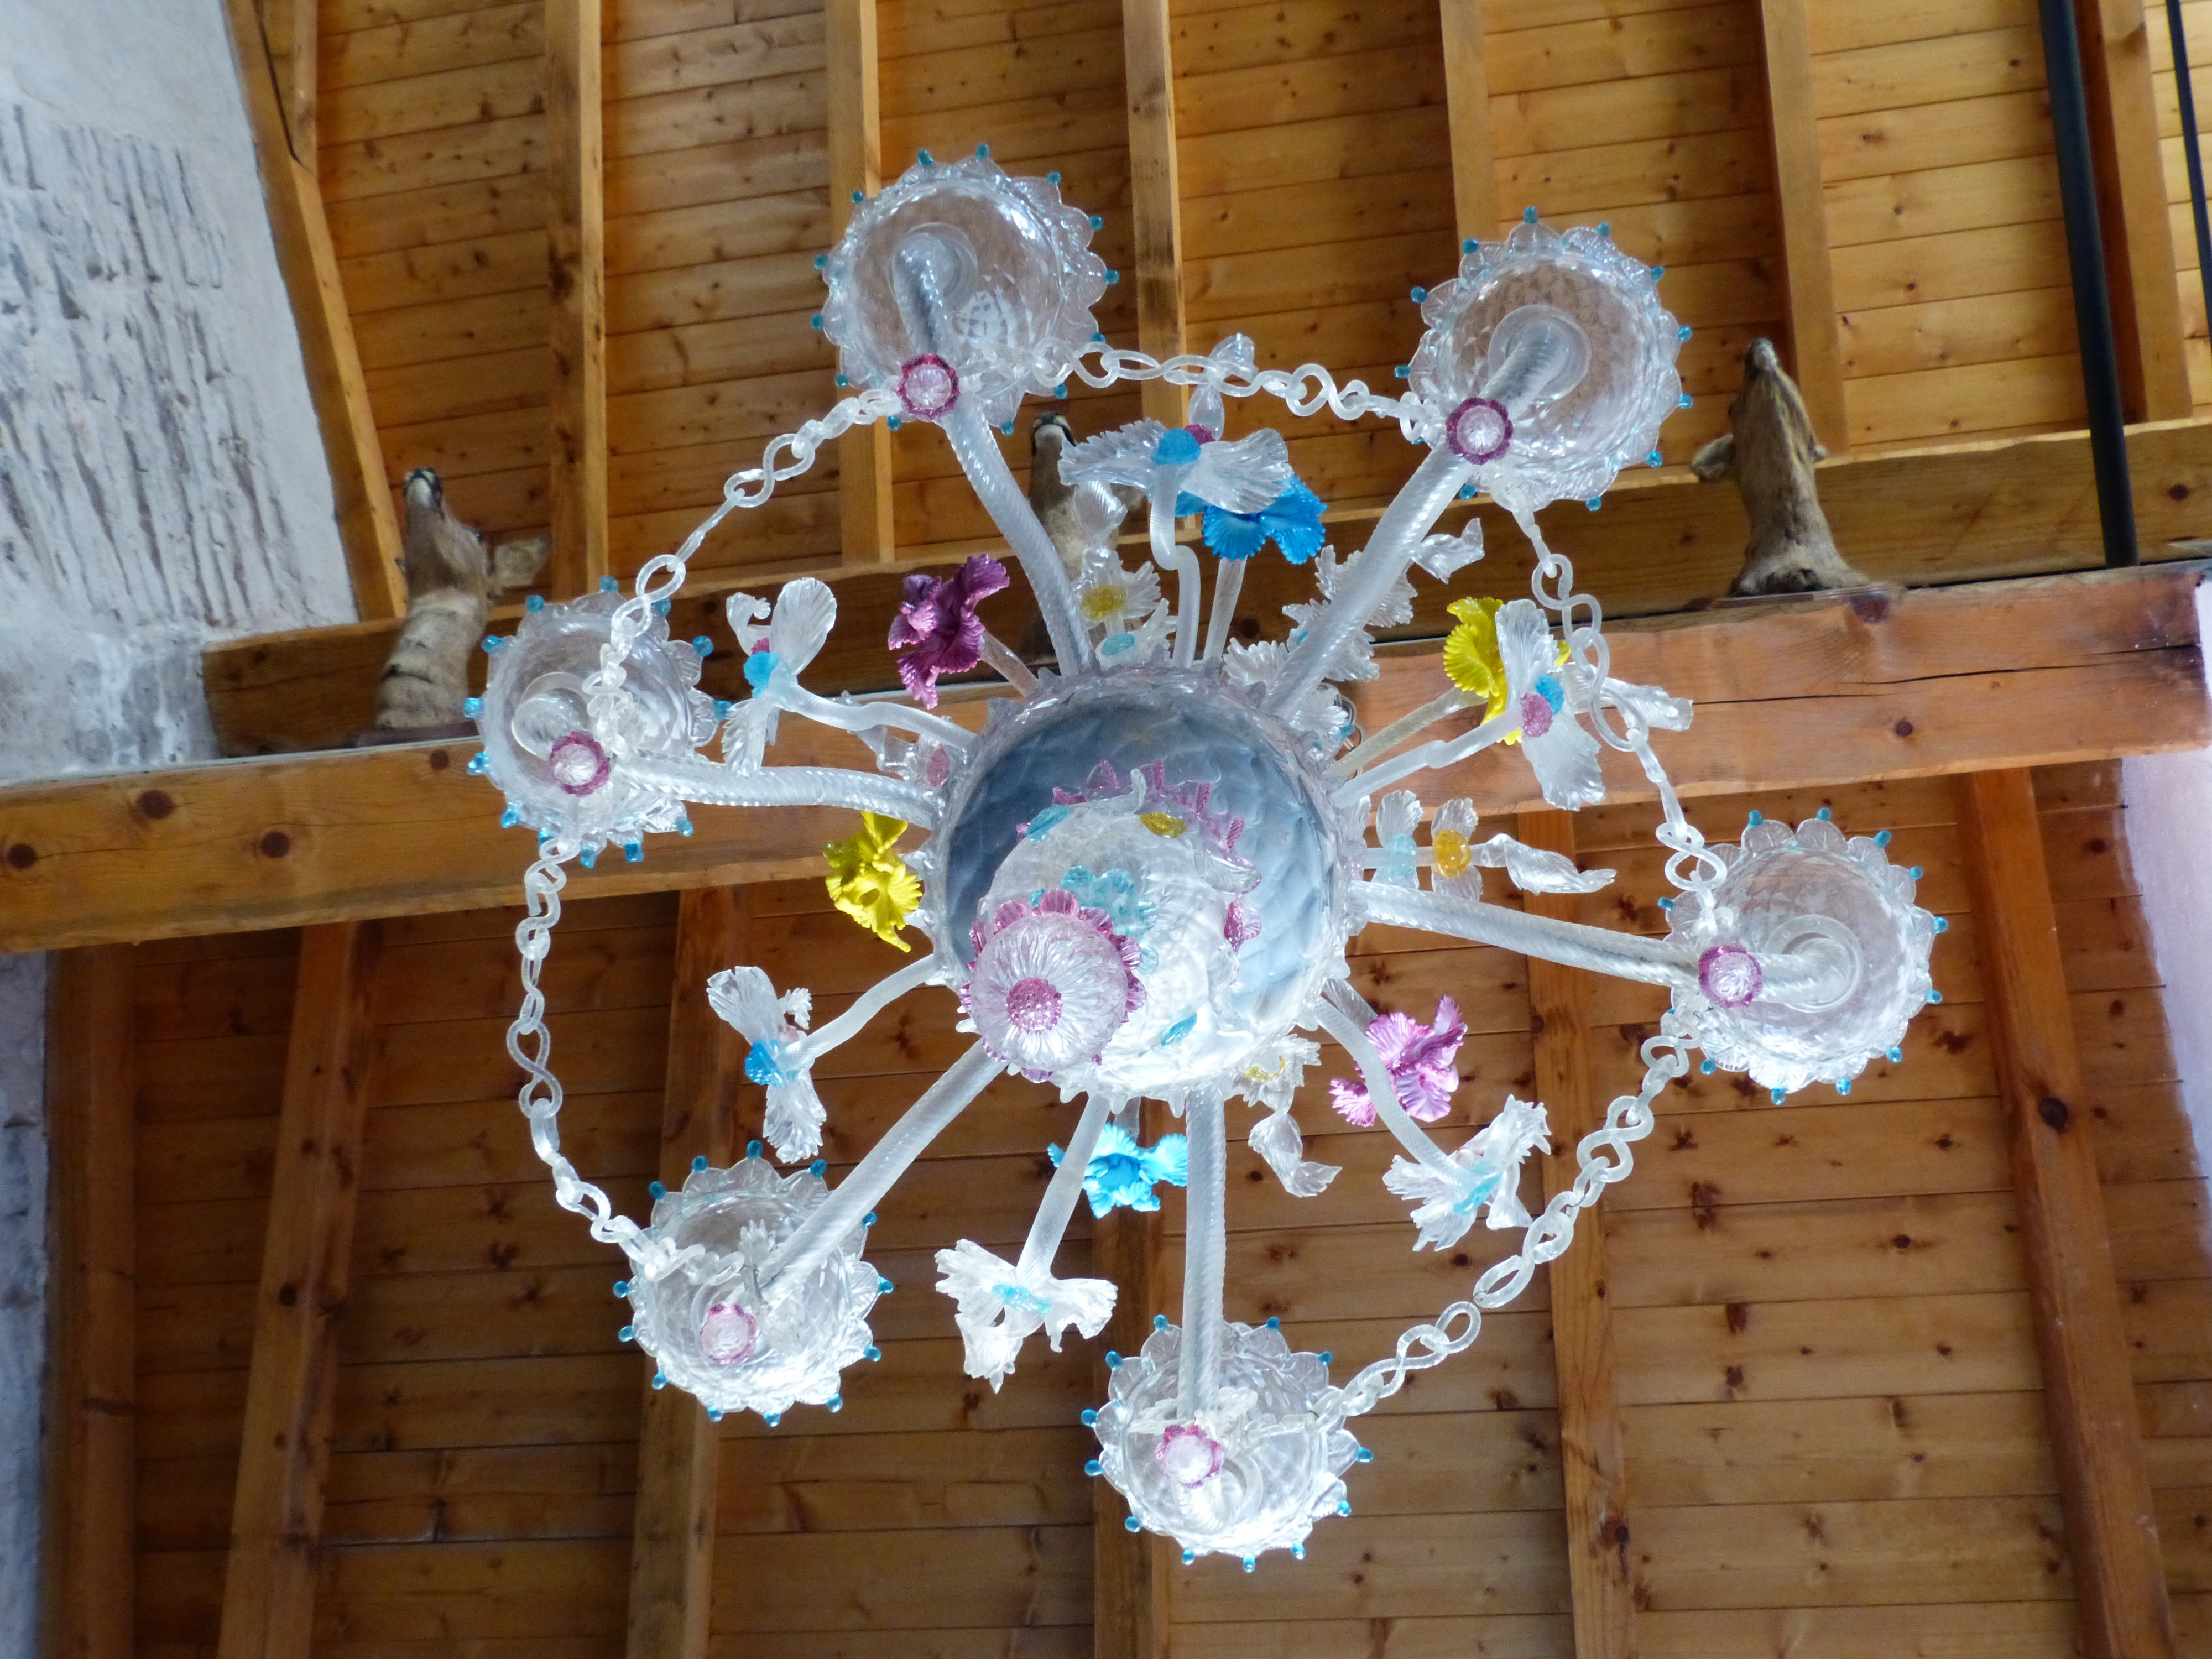
flower, lamp, lighting, candlestick, christmas decoration, art, chandelier